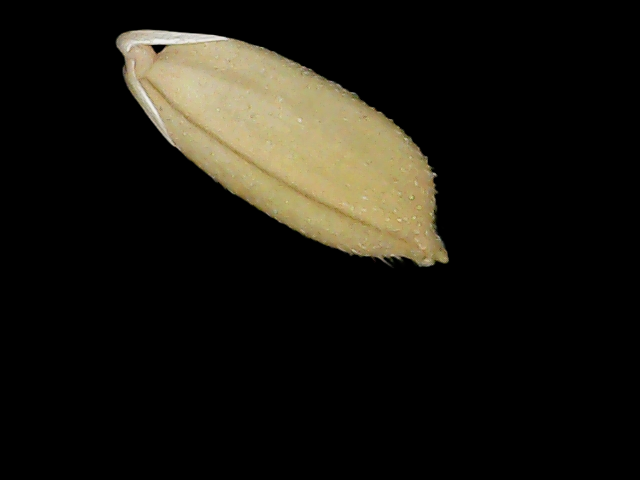
Rice variety: Bd52